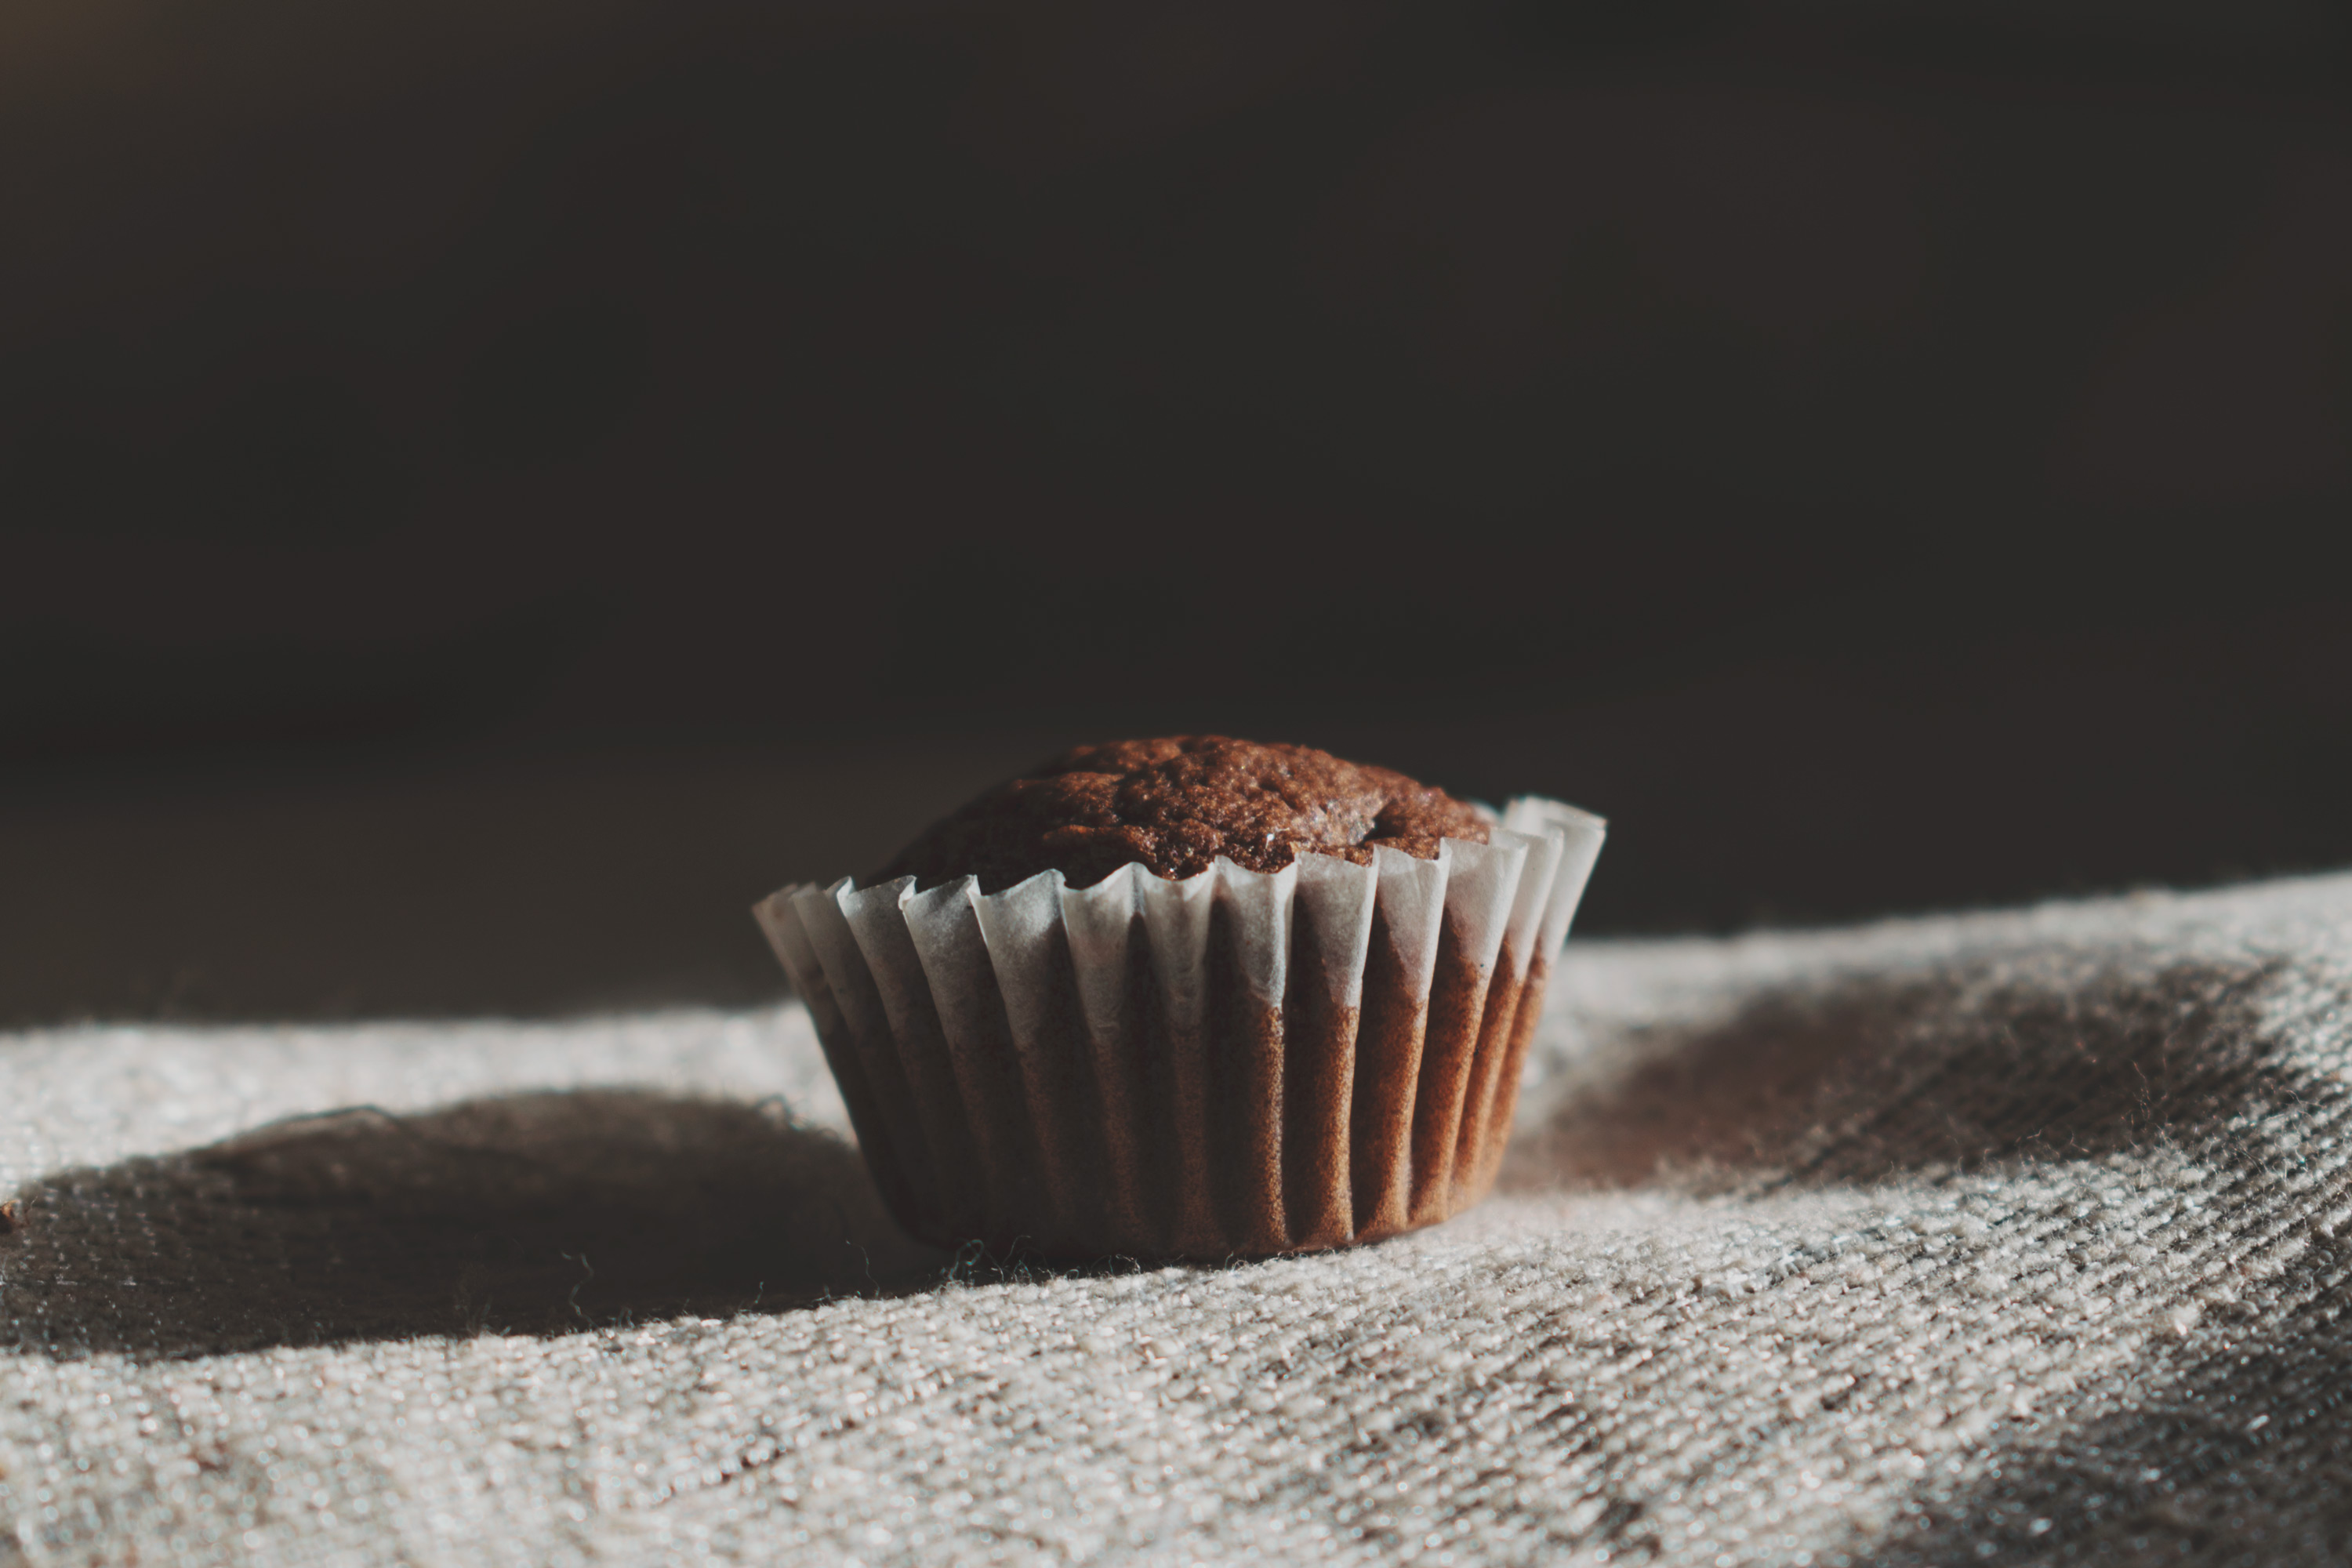
muffin, food, dessert, baking, chocolate, cupcake, Baking cup, baked goods, cuisine, dish, snack cake, gluten, ingredient, cup, icing, chocolate cake, recipe, flourless chocolate cake, chocolate brownie, buttercream